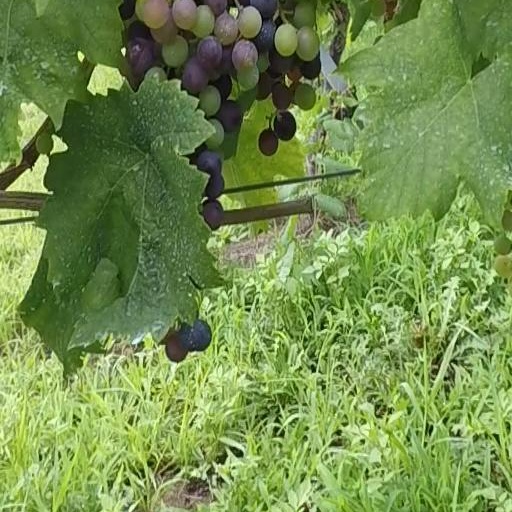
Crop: grape